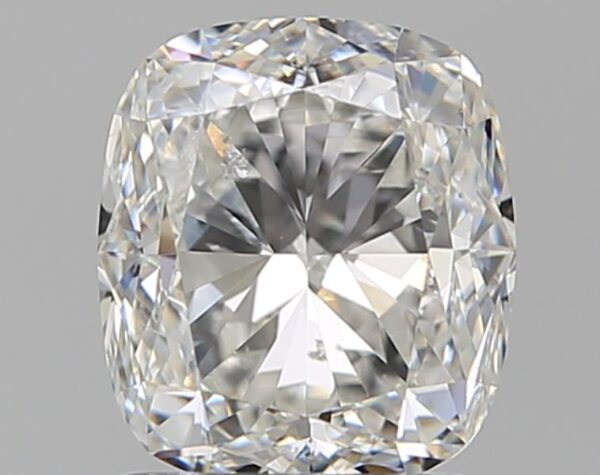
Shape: cushion
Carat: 1.79
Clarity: SI2
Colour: G
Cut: EX
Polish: EX
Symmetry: EX
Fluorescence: N
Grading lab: GIA
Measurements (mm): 7.2 x 6.45 x 4.3